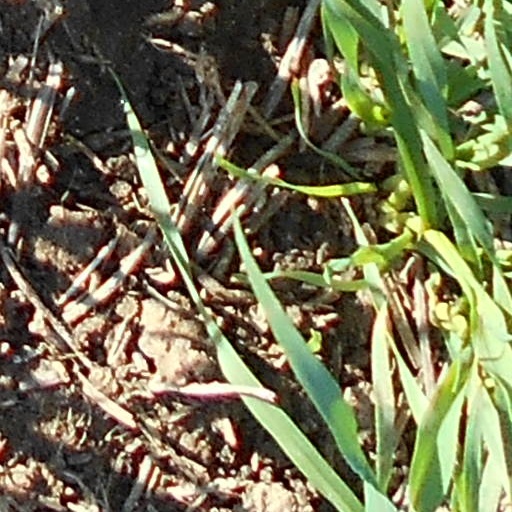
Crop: wheat